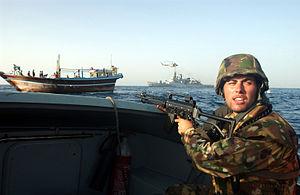
Les forces armées italiennes sont l'ensemble des composantes militaires de défense de la République italienne. Elles comprennent les trois forces armées traditionnelles, Armée de terre, Armée de l'air et Marine, placées sous l'autorité du ministère de la Défense, mais également le corps des Carabiniers et la Garde des finances. 350 000 personnes sont affectées dans les différents corps, en position de service actif ou de réserve. La suspension à partir de 2005 du service militaire obligatoire s'est accompagnée d'un processus de réforme générale et d'une progressive réduction des effectifs. L'Italie est le principal participant du Partage nucléaire dans l'OTAN. En application de l'article 87 de la Constitution, le président de la République commande les forces armées, préside le Conseil suprême de Défense et a autorité pour déclarer l'état de guerre décidé, conformément à l'article 78, par le Parlement qui accorde au gouvernement les pouvoirs nécessaires.